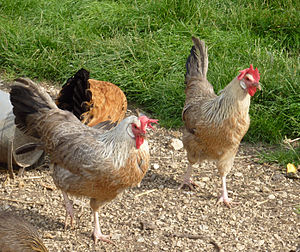
Italiener (hønserace) / Galleri
Italiener er en hønserace, der stammer fra Italien. Hanen vejer 2,2-3 kg og hønen vejer 1,75-2,5 kg. De lægger årligt over 200 hvide æg à 56-62 gram. Racen findes også i dværgform.